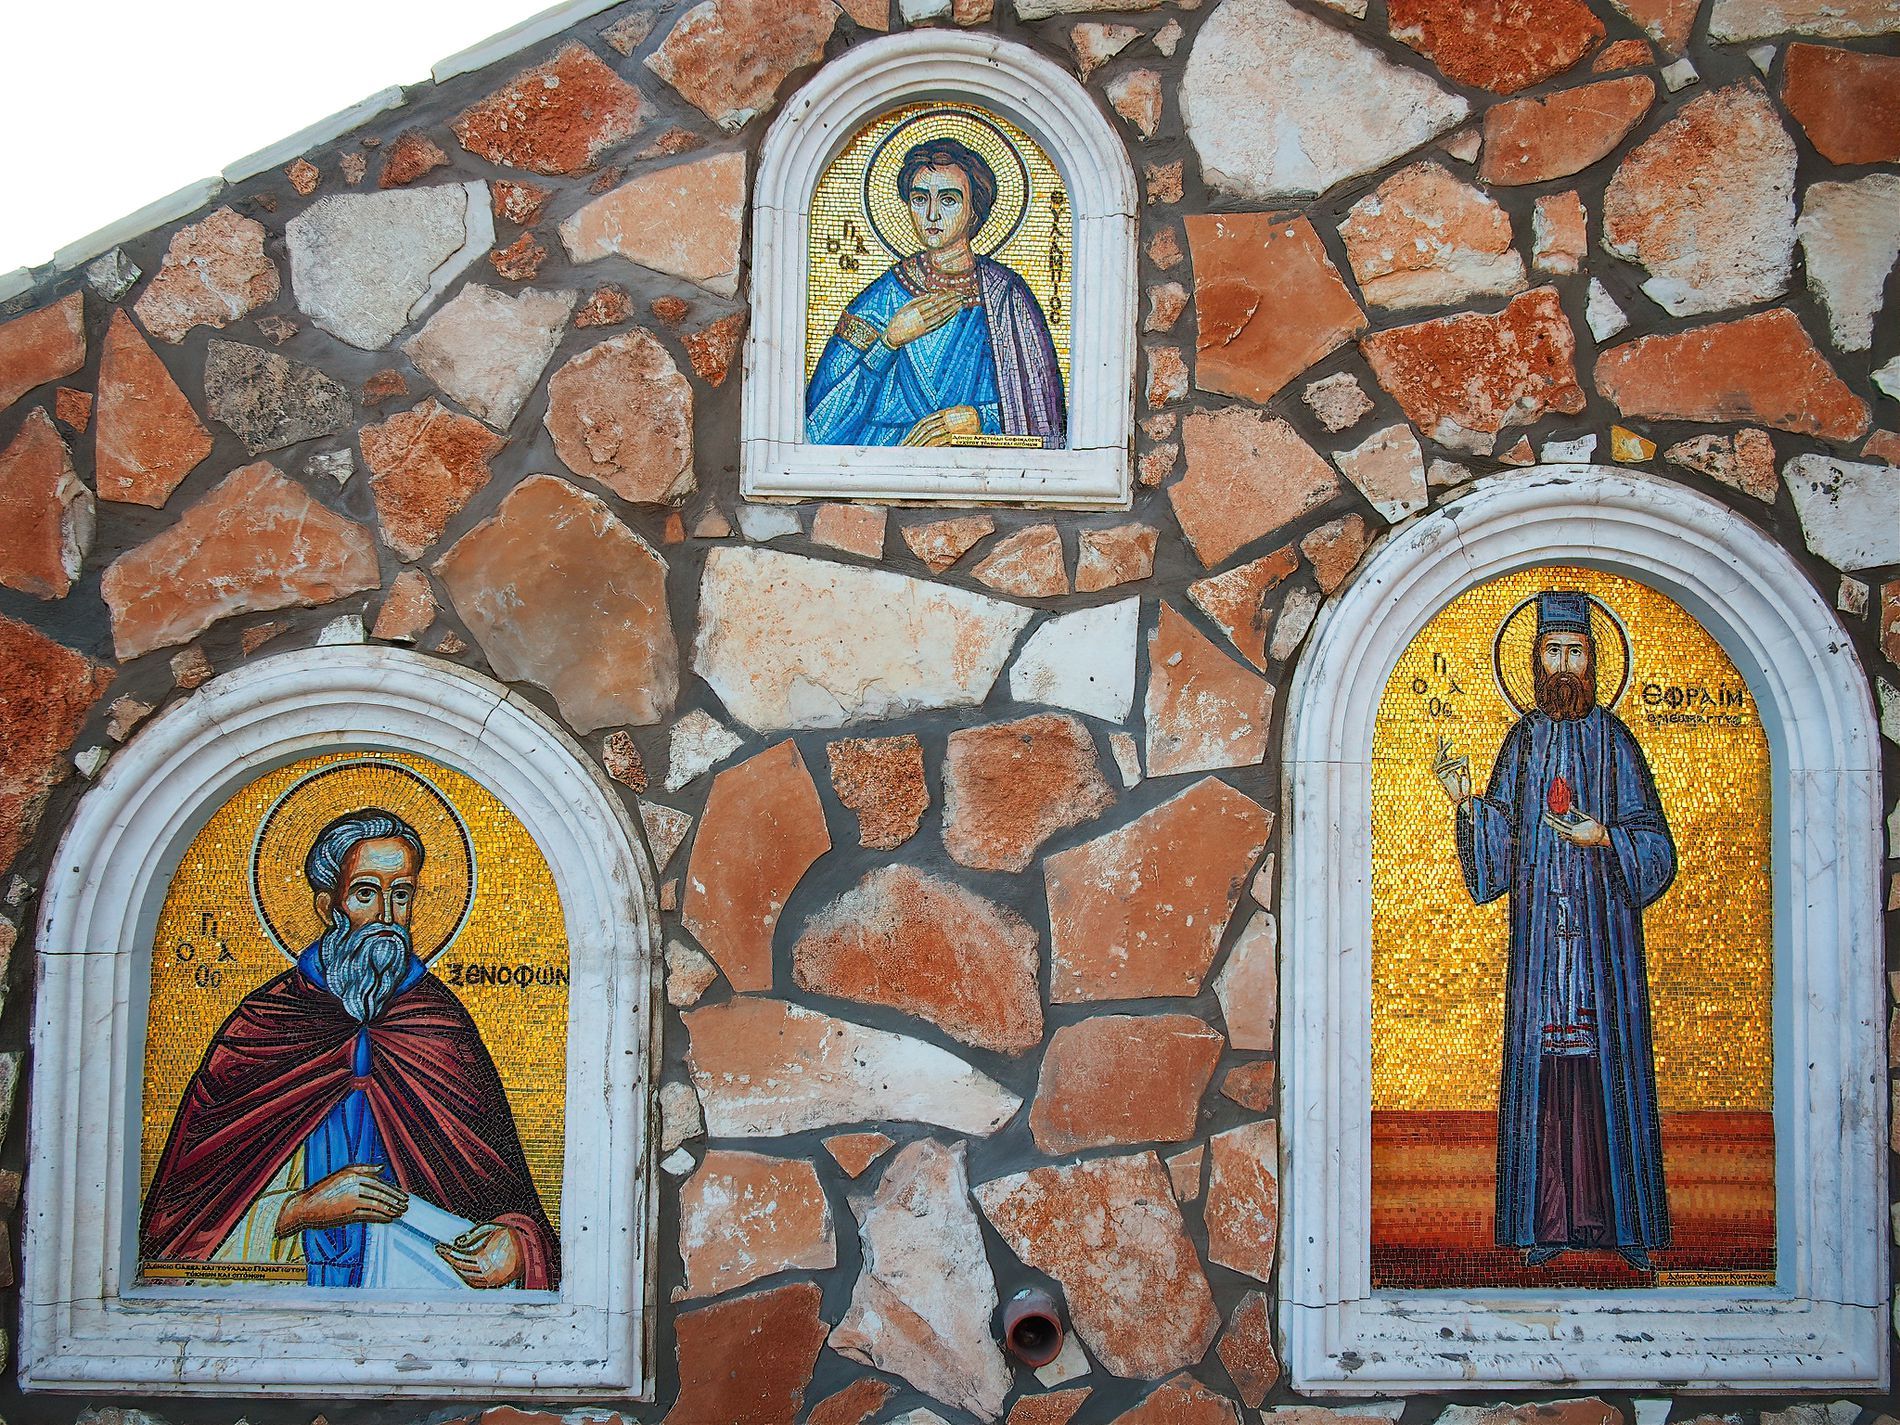
Wall of mosaic icons.
The image shows a section of a stone wall with three mosaic icons.
The icons depict religious figures.
The stone wall is made of irregularly shaped, reddish-brown stones.
A small, dark-colored pipe or drain is visible near the bottom center of the wall, between two of the icons.
A picture captures three mosaic icons inset into a rough hewn stone wall. Taken from an eye-level shot in daylight, the image features a color palette of warm earthy tones, blue, gold, dark burgundy, light brown, white, and gray. The overall mood is artistic and eye catching.
Labels: Art, Person, Adult, Male, Man, Bride, Female, Wedding, Woman, Face, Head, Stained Glass, Architecture, Building, Wall, Altar, Church, Prayer, Mosaic, Tile, Painting, Monastery, Arch, sky, mosaic icons, drain
Camera: OLYMPUS IMAGING CORP. E-M5
Lens: Lumix G 14mm F2.5 Asph.
Aperture: F5
Exposure: 1/100 sec
ISO: 200
Focal length: 14.0 mm